Cleaner fish

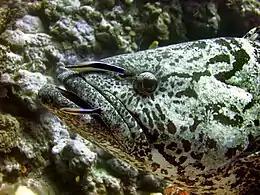
Two bluestreak cleaner wrasses removing dead skin and external parasites from a potato grouper

Cleaner fish are fish that show a specialist feeding strategy by providing a service to other species, referred to as clients, by removing dead skin, ectoparasites, and infected tissue from the surface or gill chambers. This example of cleaning symbiosis represents mutualism and cooperation behaviour, an ecological interaction that benefits both parties involved. However, the cleaner fish may consume mucus or tissue, thus creating a form of parasitism called cheating. The client animals are typically fish of a different species, but can also be aquatic reptiles (sea turtles and marine iguana), mammals (manatees and whales), or octopuses. A wide variety of fish including wrasse, cichlids, catfish, pipefish, lumpsuckers, and gobies display cleaning behaviors across the globe in fresh, brackish, and marine waters but specifically concentrated in the tropics due to high parasite density. Similar behaviour is found in other groups of animals, such as cleaner shrimps.